Showgunners

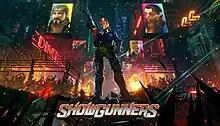

Showgunners is a turn-based tactics video game developed by Artificer and published by Good Shepherd Entertainment. Players control a contestant on a brutal game show where people fight to the death. It was released on Windows in May 2023.